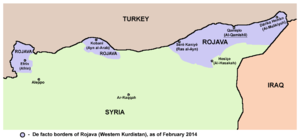
Le Rojava, ou Kurdistan occidental ou Kurdistan syrien ou Fédération démocratique du nord de la Syrie, est une région rebelle autonome de fait dans le nord et le nord-est de la Syrie. Elle s’est autoproclamée en 2013 sous le nom d'Administration transitoire intérimaire.